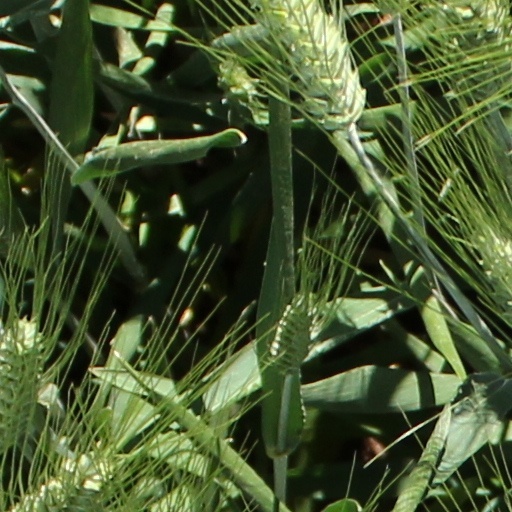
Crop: wheat